Ōbaku Station

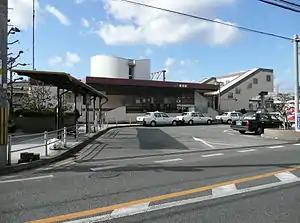
Ōbaku Station JR building in December 2007 with the taxi circle in the foreground

is a train station located in Uji, Kyoto Prefecture, Japan, operated by West Japan Railway Company (JR West) and Keihan Electric Railway. It has the Keihan station number "KH75", and the JR West station number "JR-D08".